Shadow

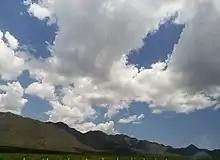
Shadows from cumulus clouds thick enough to block sunlight

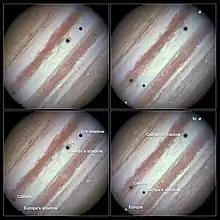
Three moons (Callisto, Europa and Io) and their shadows parade across Jupiter.

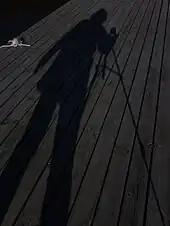
Moonlight shadow of a photographer

A shadow is a dark area on a surface where light from a light source is blocked by an object. In contrast, shade occupies the three-dimensional volume behind an object with light in front of it. The cross-section of a shadow is a two-dimensional silhouette, or a reverse projection of the object blocking the light.